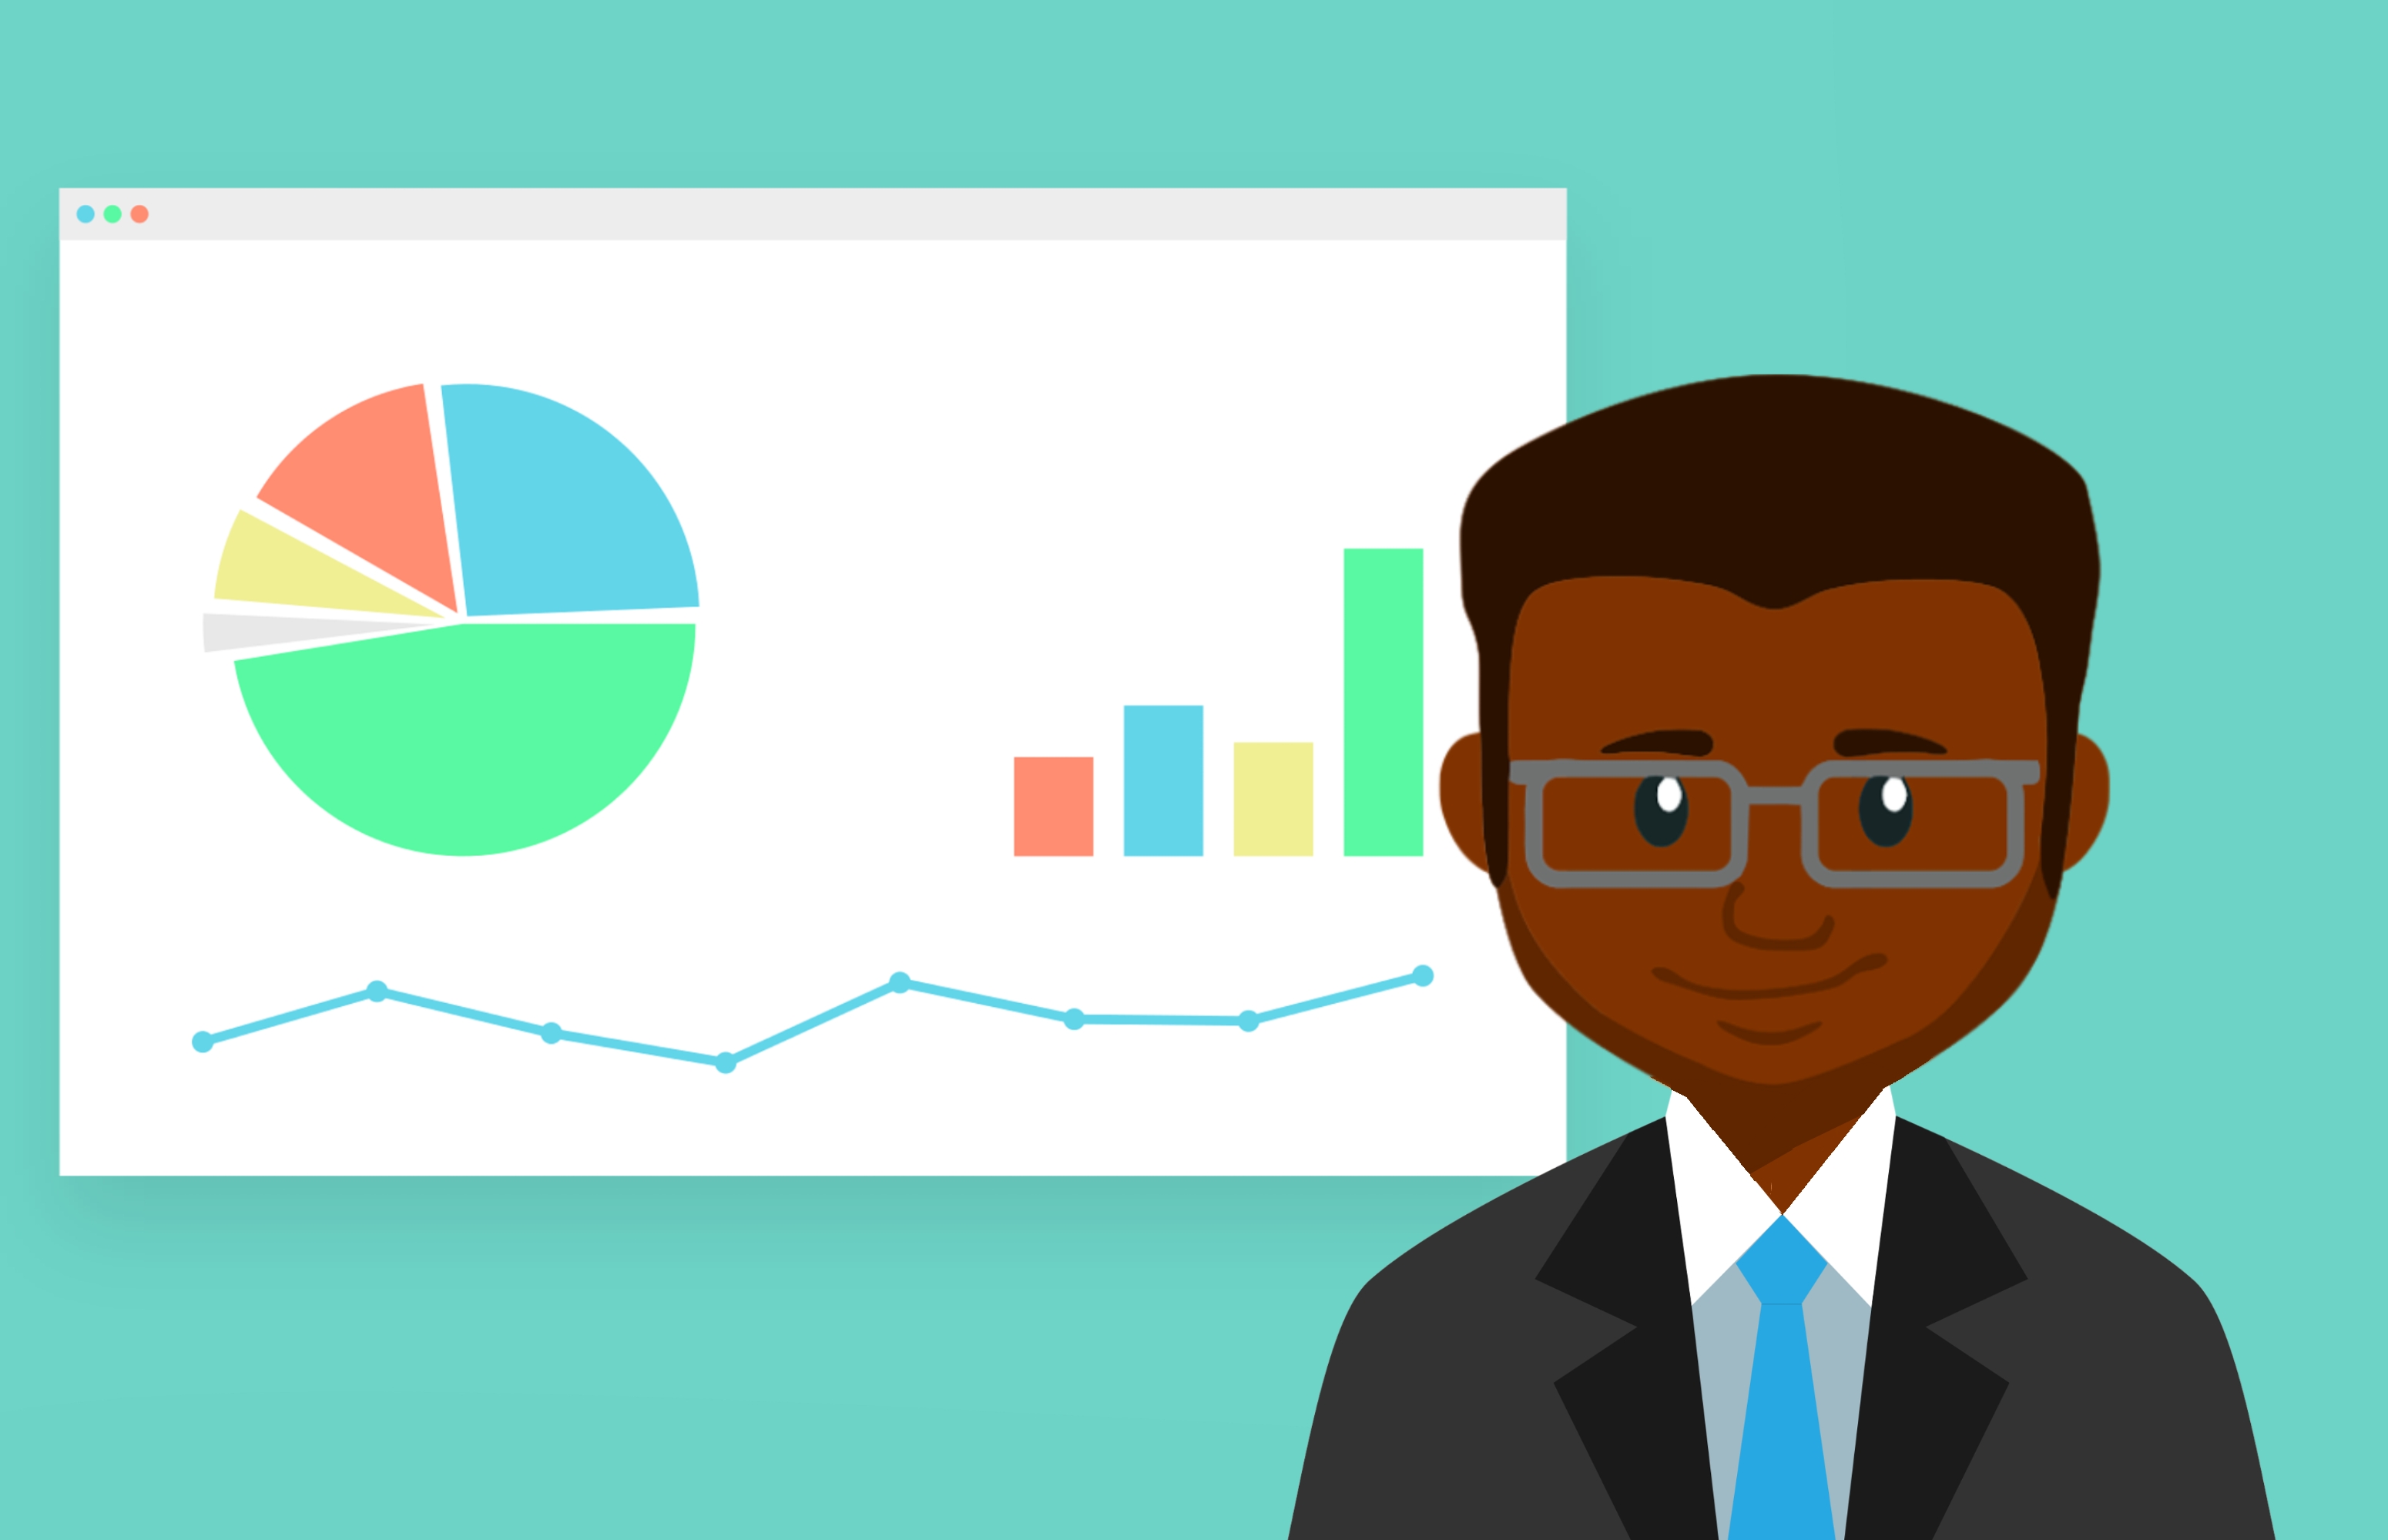
chart, businessman, growing, african, successful, growth, business, finance, investment, glad, achievement, happy, concept, economic, economy, financial, increase, investor, american, statistics, positive, market, trend, man, worker, office, work, cartoon, illustration, job, businessperson, graphic design, employment